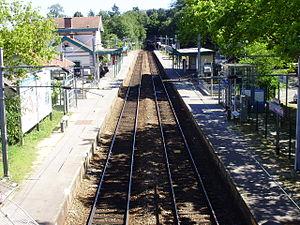
Gare de Vaucresson, Hauts-de-Seine, France (vue générale des quais depuis le pont routier du boulevard de la République [route D 907])
La gare de Vaucresson est une gare ferroviaire française de la ligne de Saint-Cloud à Saint-Nom-la-Bretèche, située dans la commune de Vaucresson.